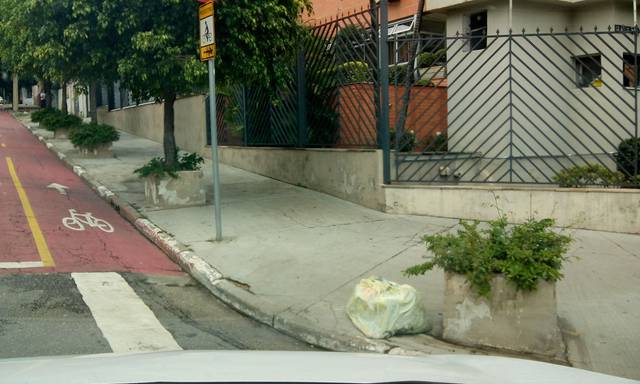
Region: Brazil
Coordinates: -23.529, -46.649